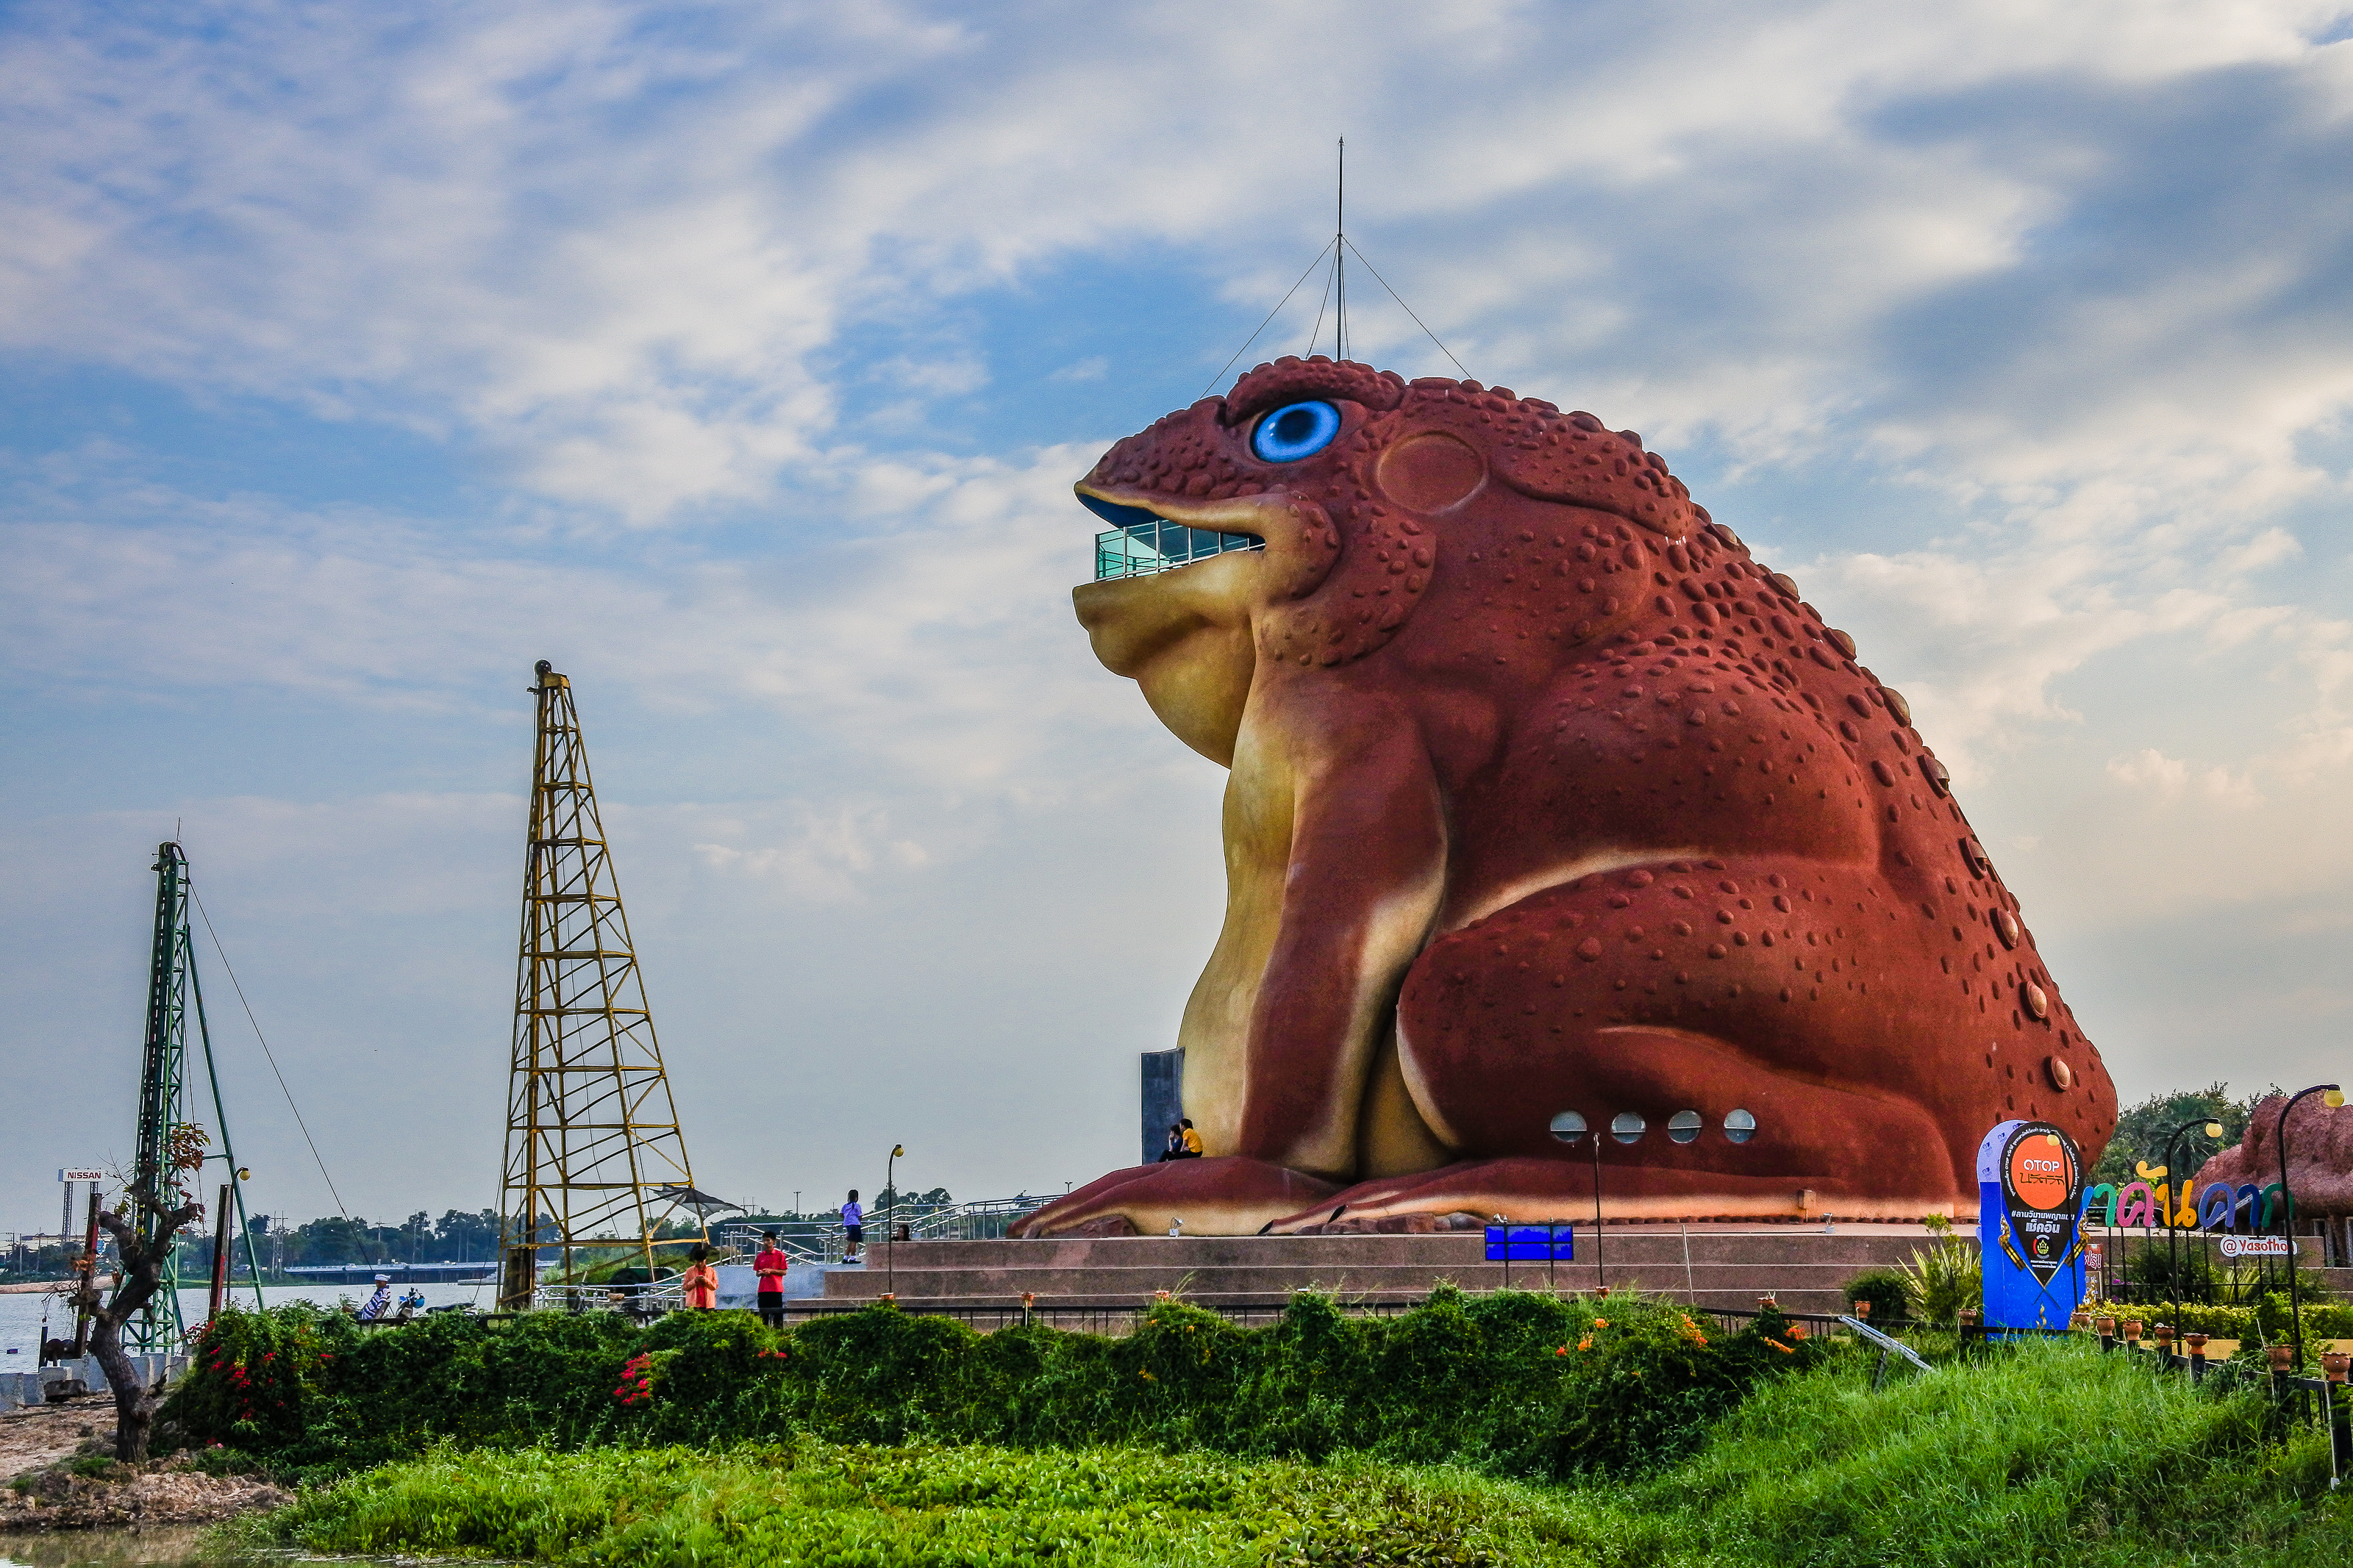
symbol, yasothorn, craft, northeastern, dragon, yasothon, building, beautiful, view, thailand, antique, serpent, landmark, decoration, sightseeing, chi, king, statue, heritage, riverside, thai, ancient, traditional, animal, colorful, destination, snake, yellow, faith, tourism, monument, gold, tourist, design, tradition, park, architecture, art, isan, asia, asian, northeast, structure, outdoor, mekong, culture, naka, river, travel, naga, adaptation, sky, tree, tourist attraction, amusement park, plant, wildlife